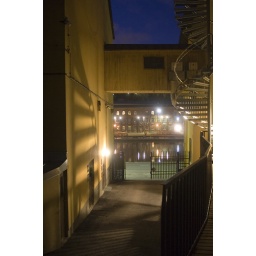
&amp;quot;Manilla&amp;quot; alley in Turku, Finland. &amp;quot;Aura&amp;quot; river as a back ground at night. (Canon EOS 350D)